The Bacchae

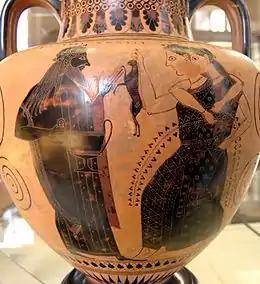
Dionysus with two Maenads, female worshipers and part of his retinue.

The Dionysus in Euripides' tale is a young god, angry that his mortal family, the royal house of Cadmus, has denied him a place of honor as a deity. His mortal mother, Semele, was a mistress of Zeus; and while pregnant, was tricked by a jealous Hera to request Zeus to come to her in his true form. Being only a mortal, she was struck down by Zeus' thunderbolts while in his presence and was killed. Zeus then saved Dionysus, who was in Semele's womb, by sewing him into a cavity in his thigh. When Semele died, her sisters said it was Zeus' will and accused her of lying; they also accused their father, Cadmus, of claiming Semele was pregnant by Zeus to cover up an affair with a mortal man. Most of Semele's family refused to believe Dionysus was the son of Zeus, and the young god was spurned by his household. He traveled throughout Asia and other foreign lands, gathering a cult of female worshipers, the Maenads. At the start of the play, Dionysus returns to Thebes, disguised as a stranger, to take revenge on the house of Cadmus. He has also driven the women of Thebes, including his aunts, into an ecstatic frenzy, sending them dancing and hunting on Mount Cithaeron, much to the horror of the young Pentheus, king of Thebes who also is Dionysus' cousin. Complicating matters, Pentheus has declared a ban on the worship of Dionysus throughout Thebes.